Naval militias in the United States

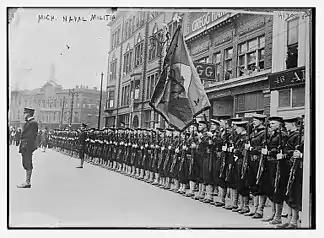
The Michigan Naval Militia standing at attention (at present arms).

In the 1880s, a United States Navy proposal to organize a national Naval Reserve Force was submitted to the United States Congress, but the proposal was defeated. However, the movement to create a naval reserve force became popular at the state and local level. Following the passage of enabling legislation in several states, several of these states began establishing naval reserve forces. The first naval militia which was first organized and drilling was the Massachusetts Battalion, which first met on 28 February 1890. The New York Naval Militia was organized as a Provisional Naval Battalion in 1889, and formally became the second state naval militia when it was officially mustered into state service as the First Battalion, Naval Reserve Artillery, on 23 June 1891. Over the next few years, several other states, mainly in the eastern United States and in the Great Lakes region, created their own naval militias.